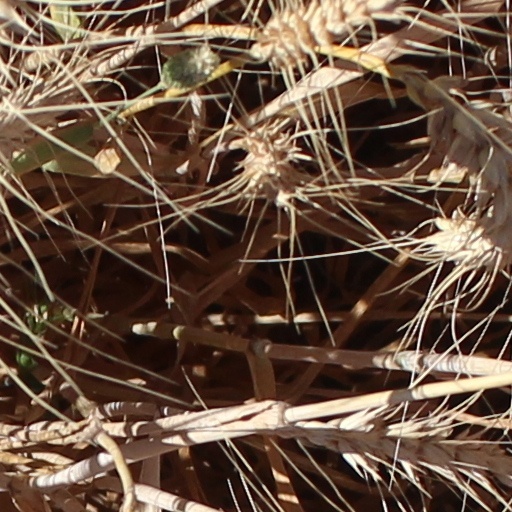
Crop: wheat